Tintern Wireworks Branch

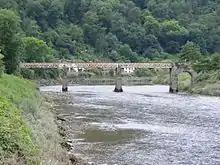
The bridge that carried the branch over the River Wye.

The Tintern Wireworks Branch was a short branch line on the Wye Valley Railway, crossing the tidal River Wye between Monmouthshire, Wales, and Gloucestershire, England. It was completed in 1874 and opened on 1 November 1876; the reason for the delay was that the Wye Valley Railway, into which the branch line fed, was not completed until the latter date. It closed in 1935 when the rails buckled in the heat of the summer.